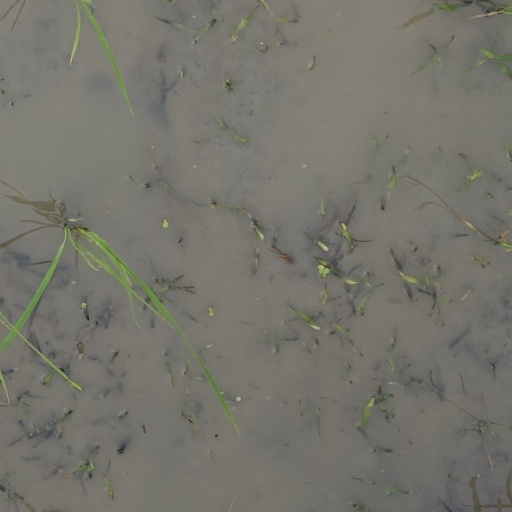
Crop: rice